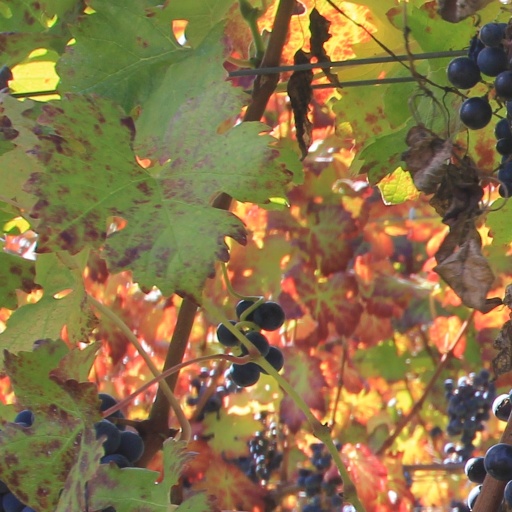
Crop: grape